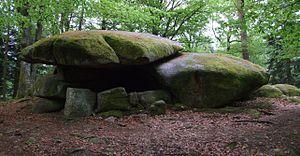
Dolmen de Chevresse, Morvan, Nievre, Bourgogne, FRANCE
Le dolmen Chevresse, ou dolmen de Chevresse, ou encore fort Chevresse, est un empilement de blocs granitiques situé à 595 m d'altitude dans la forêt domaniale de Breuil Chenue, sur le territoire de la commune de Saint-Brisson, dans le parc naturel régional du Morvan. Il s'agit d'une des « pierres de légende » de cette région, qui suscite encore de nos jours des réunions d'inspirations druidique ou autres.
Les monuments mégalithiques du Morvan sont pour la plupart des chaos granitiques, donc d'origine naturelle. Certains toutefois ont été érigés ou taillés par la main humaine.